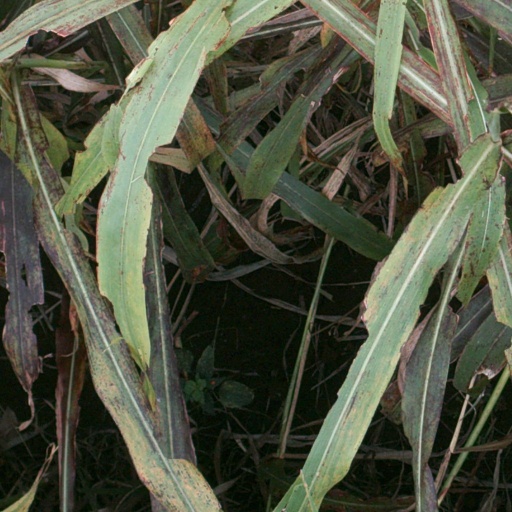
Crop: sorghum